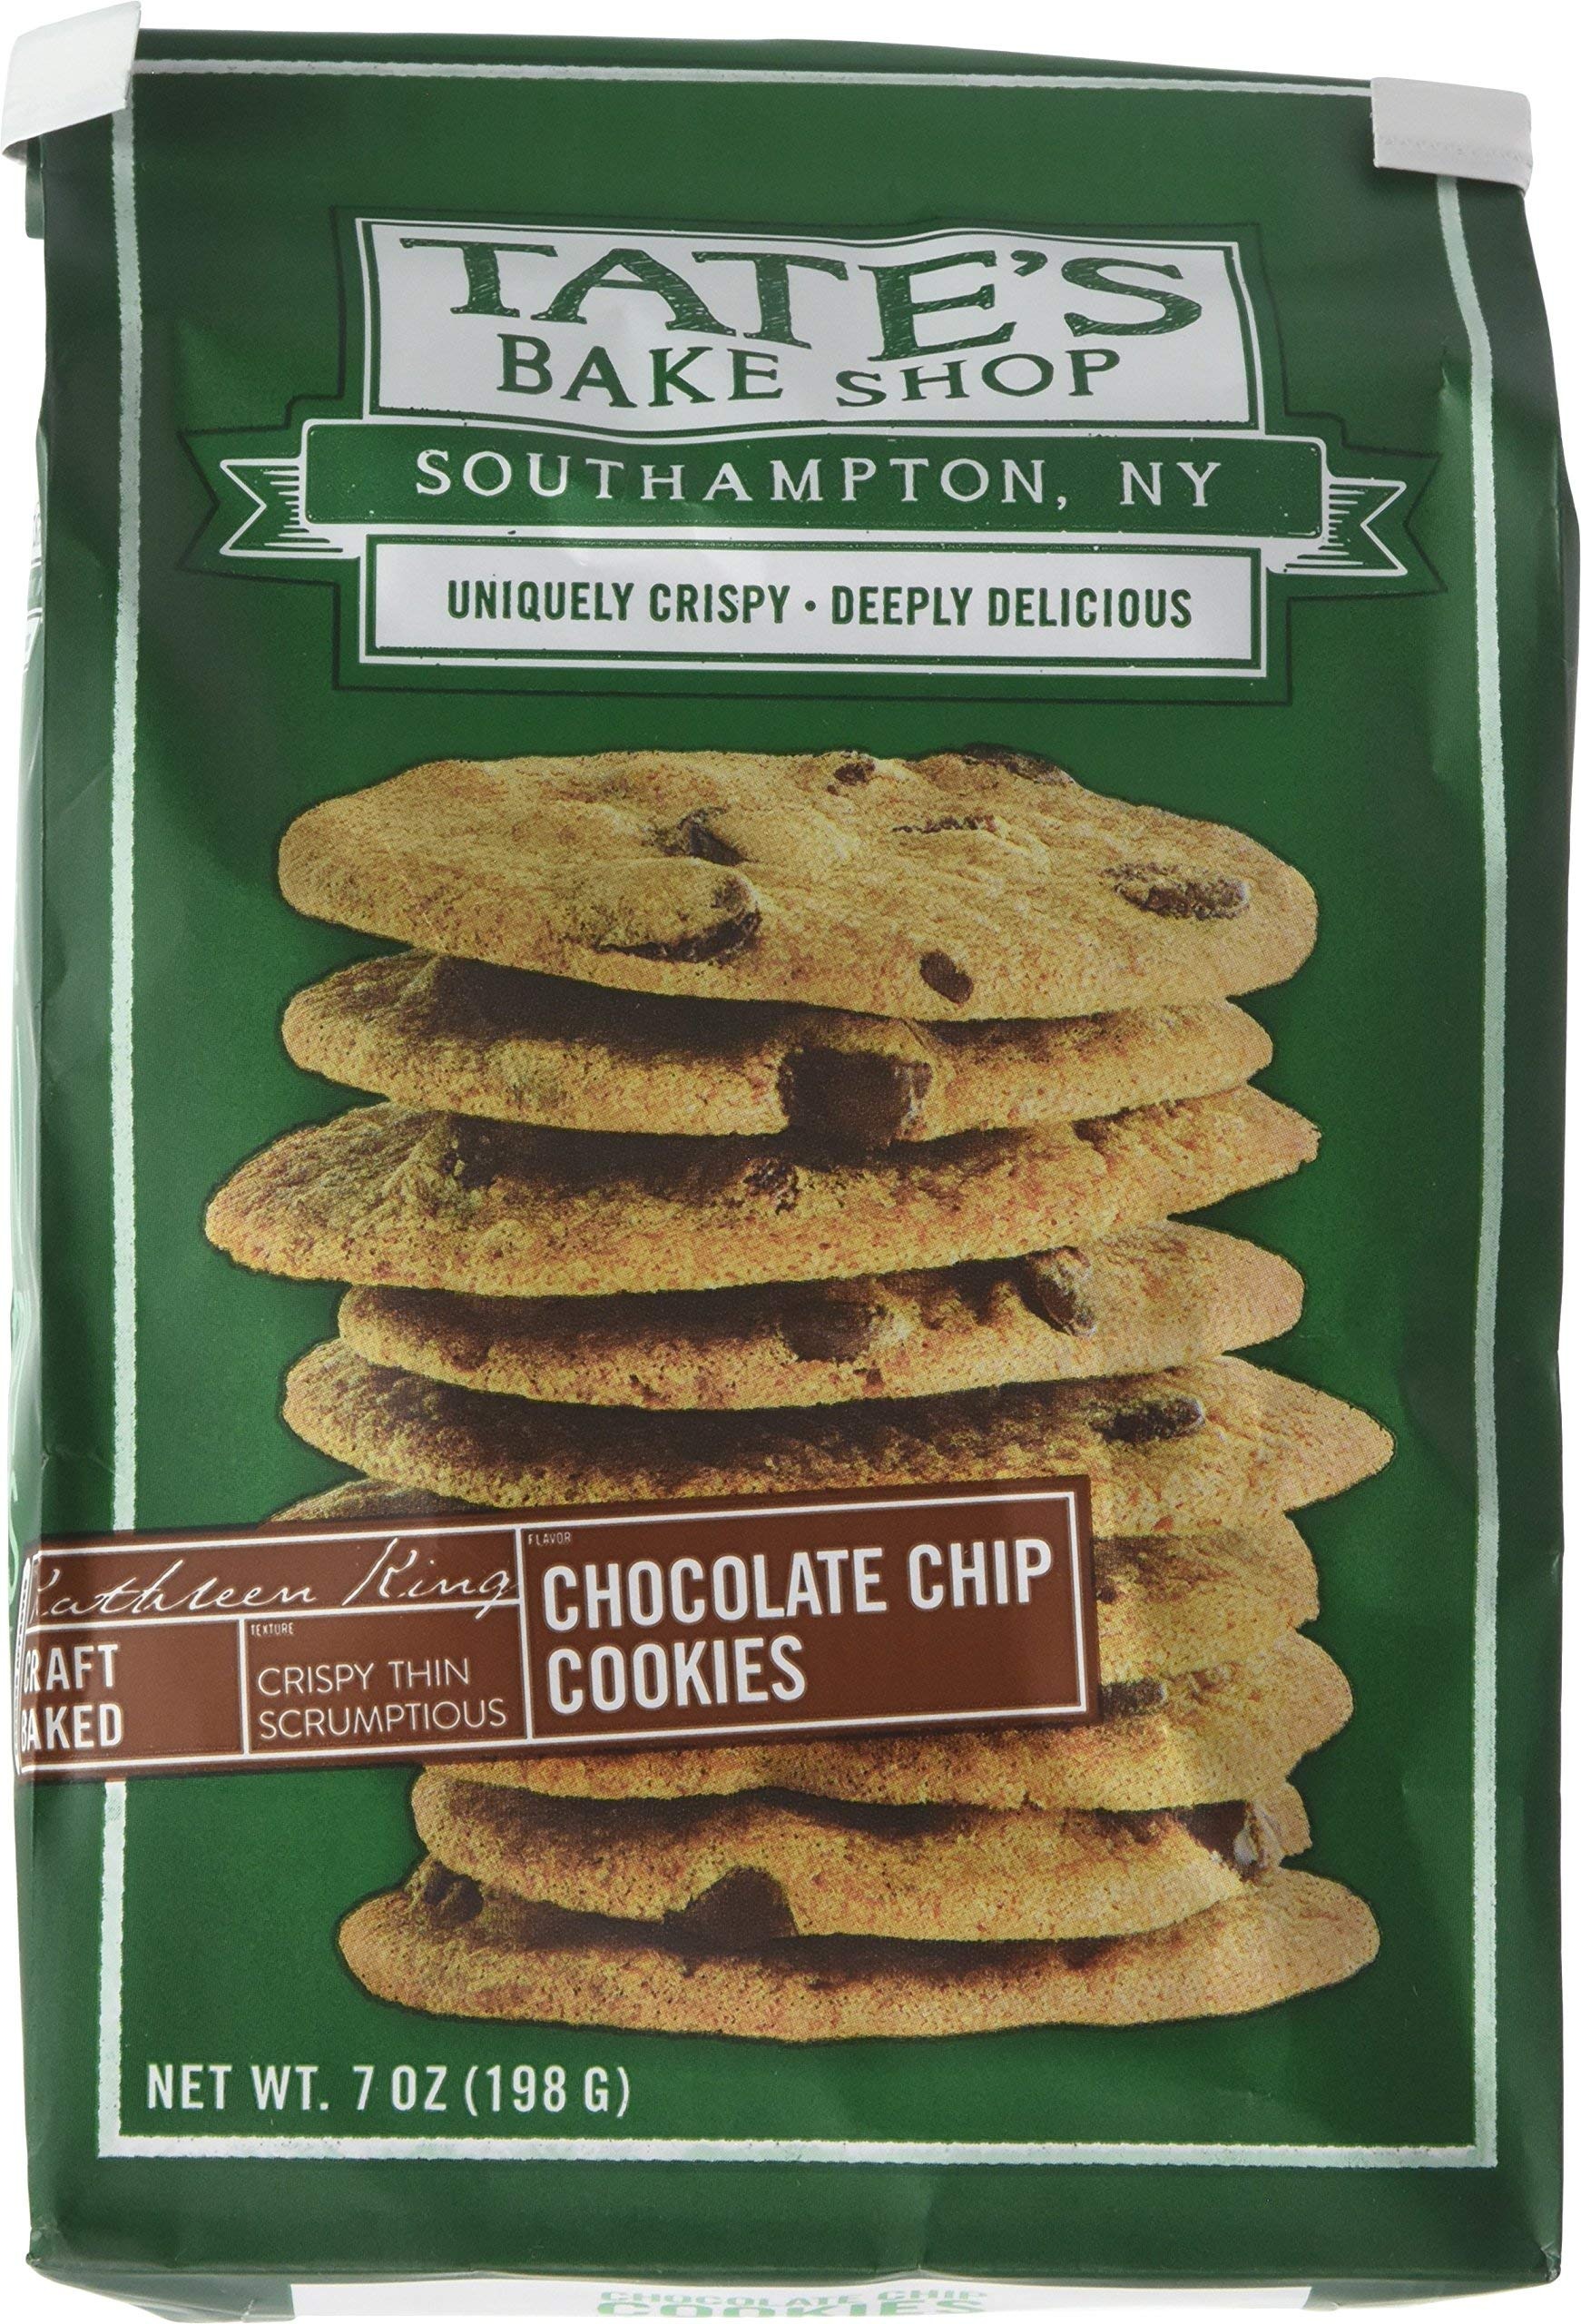
Item Name: Tate's Bake Shop- Chocolate Chip Cookies, 7 Ounce, (Pack of 2) - SET OF 4
Value: 8.0
Unit: Count

Price: 5.59